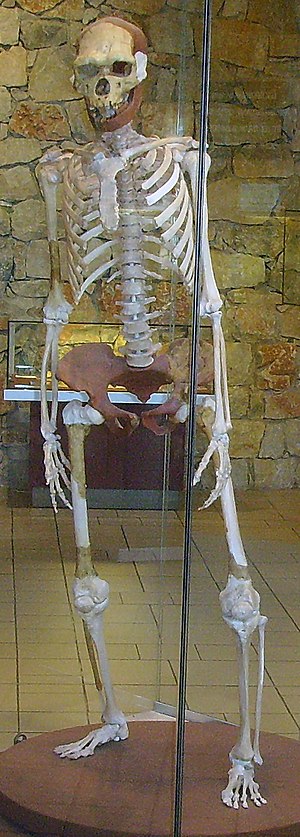
Homo erectus
Homme de Tautavel
Homme de Tautavel
Homo erectus er en art af menneskenes forfædre. Arten udvikledes i Afrika for omtrent 1,8 millioner år siden, og er især kendt for at være det første menneskelignende væsen, som forlod Afrika, og udbredtes til resten af verden. Homo erectus lærte at forbedre de redskaber, som forgængeren, Homo habilis, havde fremstillet. Således blev Homo erectus langt bedre til jagt. Homo erectus byggede også huler, og var de første mennesker, der udnyttede ild.